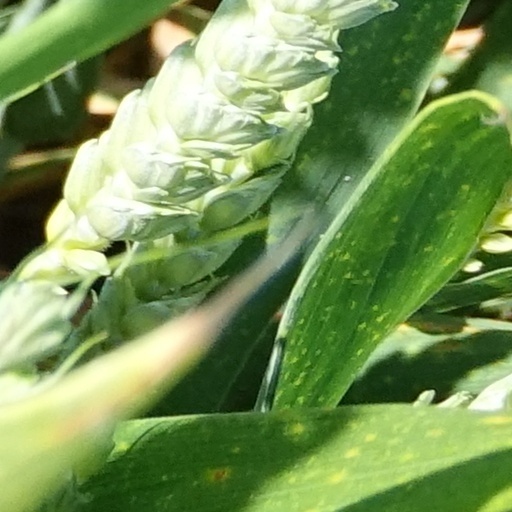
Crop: wheat